California in the American Civil War

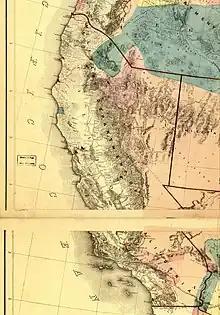
Military Department of California (1858); note the red flags marking U.S. Army posts near Point St. George (likely Fort Ter-Waw, possibly Fort Dick), Fort Humboldt, Fort Jones, Fort Crook, Benicia Arsenal, Presidio of San Francisco, Fort Miller, Fort Tejon, Point Loma, and Fort Yuma

California's involvement in the American Civil War included sending gold east to support the war effort, recruiting volunteer combat units to replace regular U.S. Army units sent east, in the area west of the Rocky Mountains, maintaining and building numerous camps and fortifications, suppressing secessionist activity (many of these secessionists went east to fight for the Confederacy) and securing the New Mexico Territory against the Confederacy. The state of California did not send its units east, but many citizens traveled east and joined the Union Army there.